Russell M. Pitzer

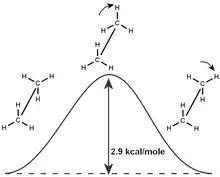
Ethane barrier to rotation about the carbon-carbon bond, first accurately calculated by Pitzer and Lipscomb.

At Harvard, Pitzer worked with William N. Lipscomb, Jr. in cooperation with the research group of John C. Slater at M.I.T. to develop computer programs to use Slater orbitals to produce self-consistent field (SCF) molecular orbitals.